Yang Han-been

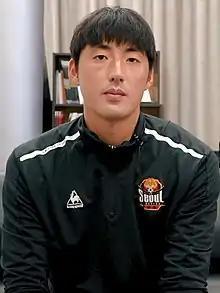
Yang in October 2020

Yang Han-been (born 30 August 1991) is a South Korean professional footballer who plays as a goalkeeper for K League 2 club Seongnam FC.